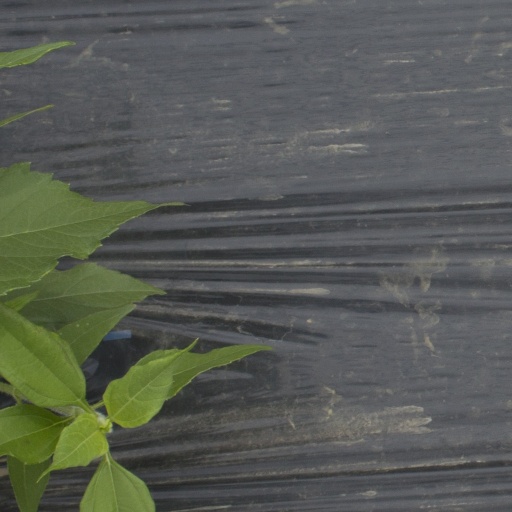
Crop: Jerusalem artichoke